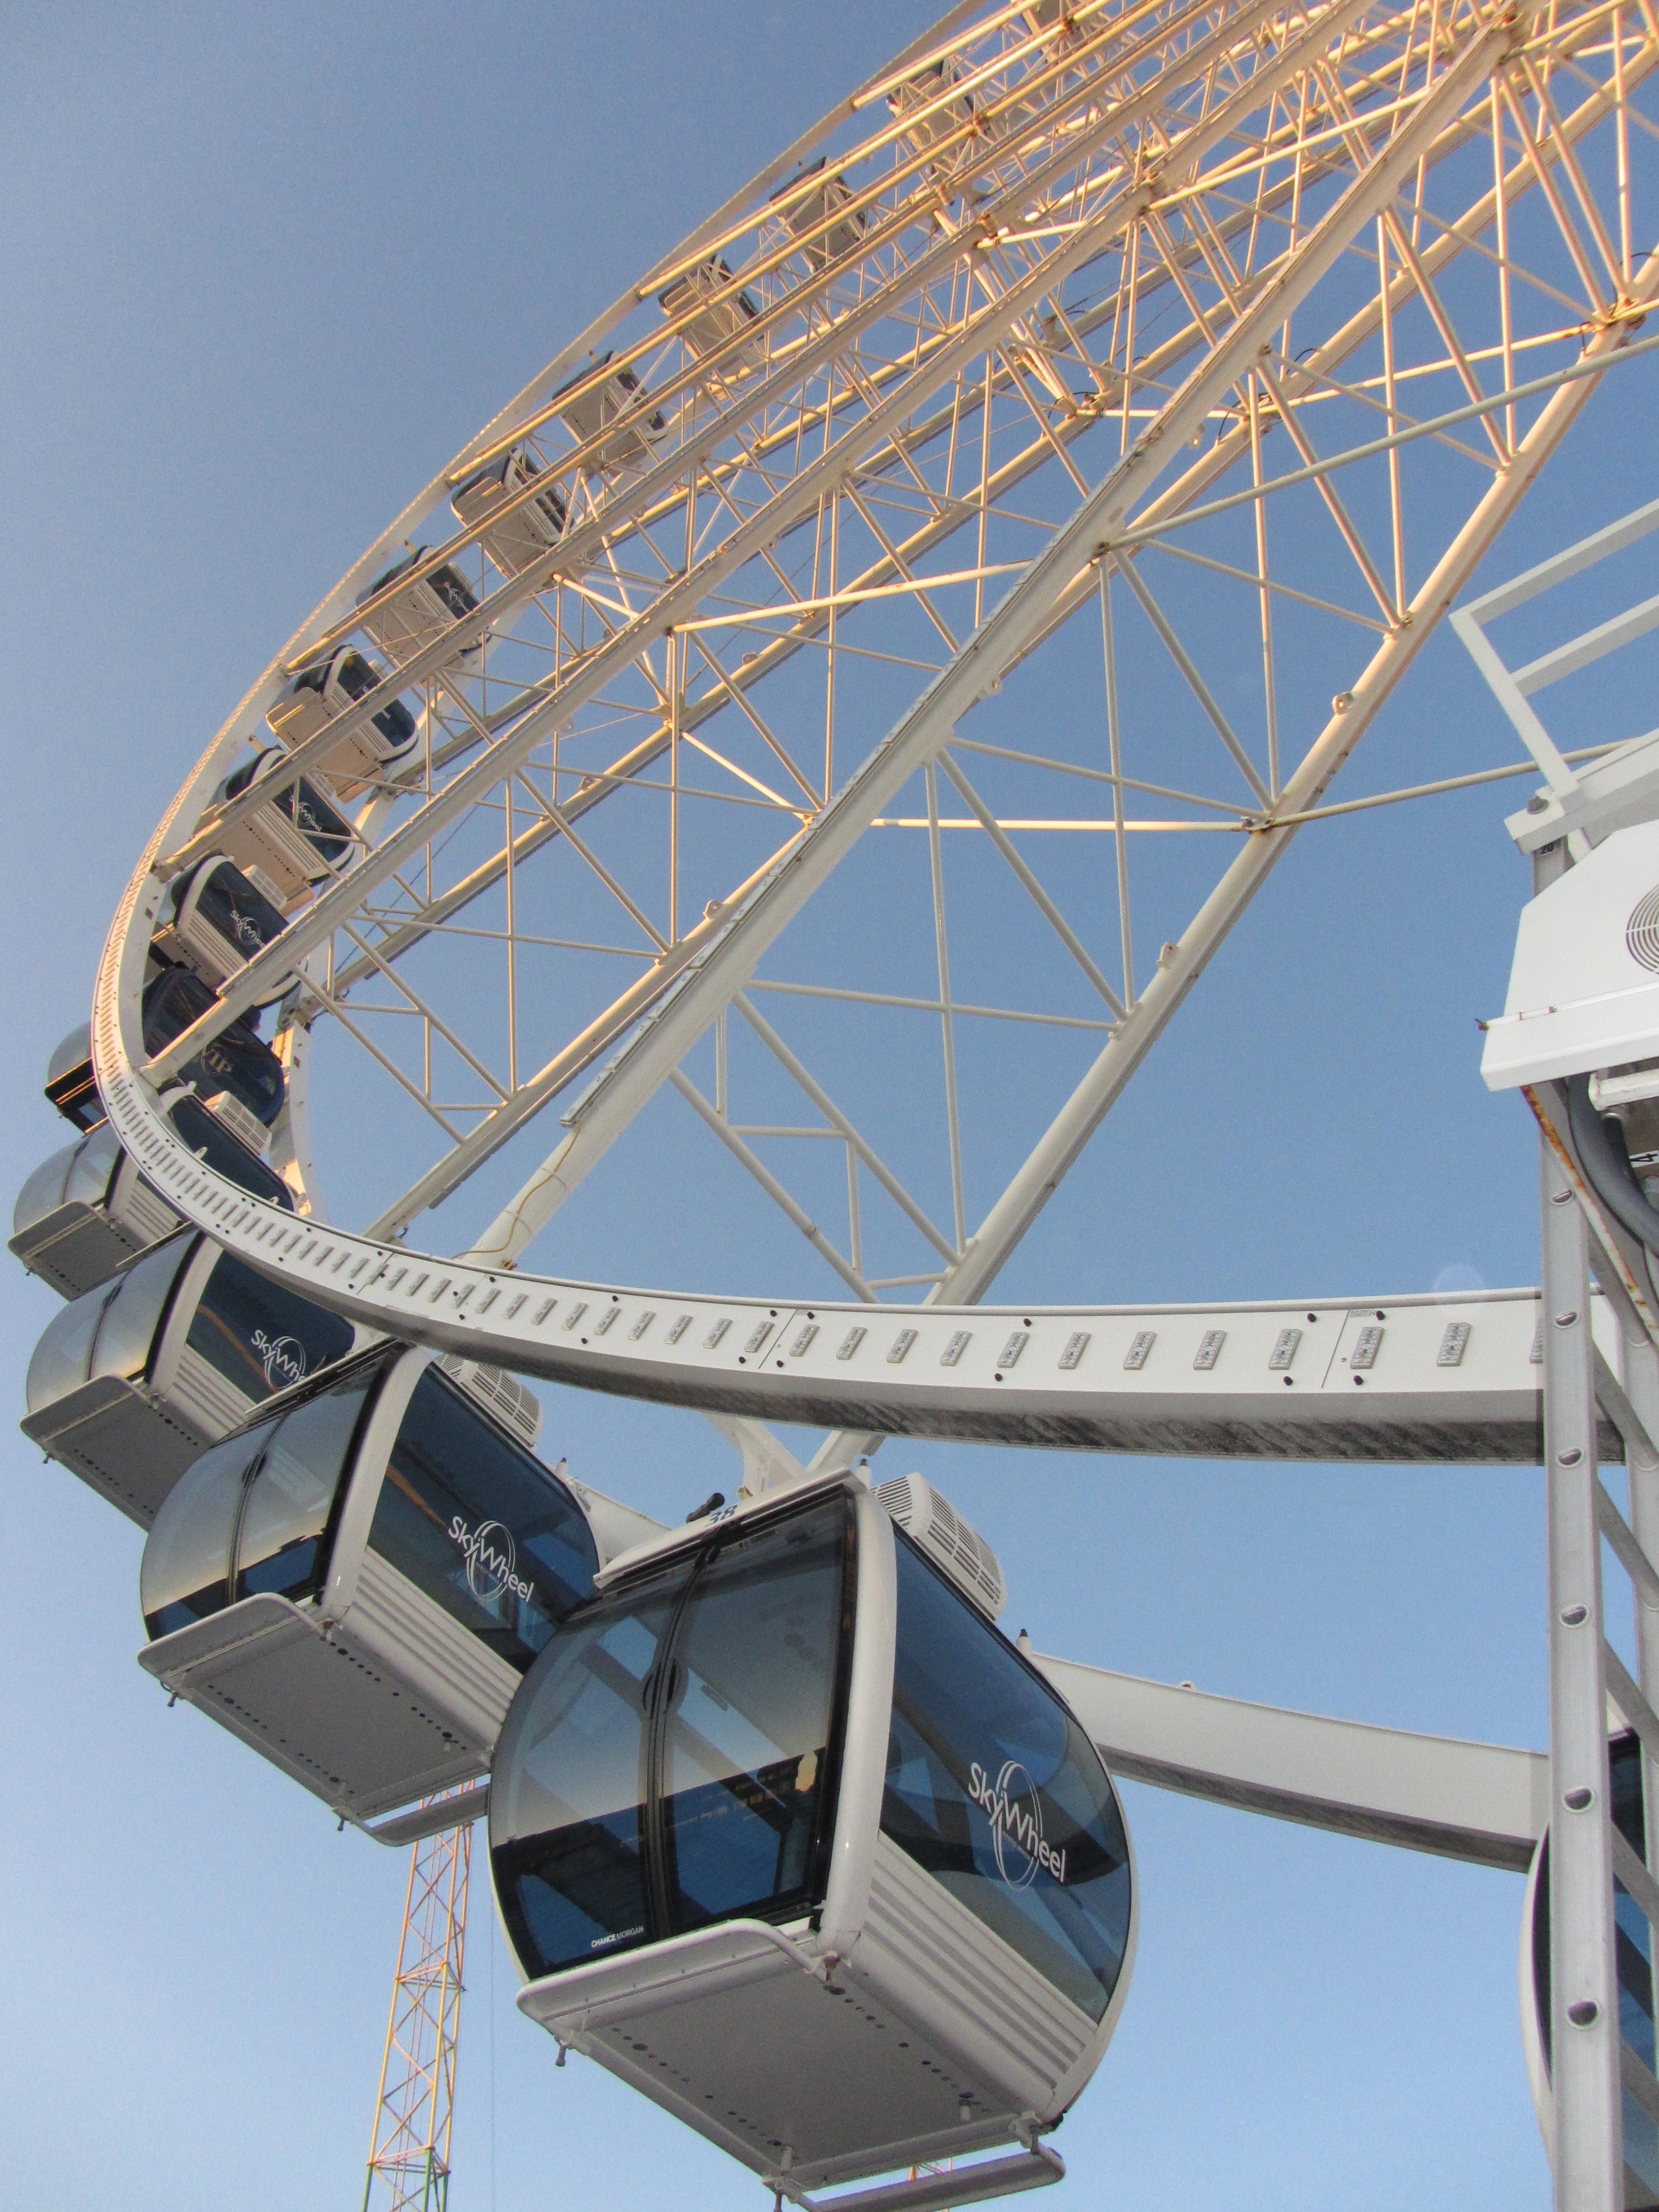
architecture, structure, ferris wheel, amusement park, park, stadium, roller coaster, blue sky, fun, tourist attraction, dome, daylighting, amusement ride, outdoor recreation, sport venue